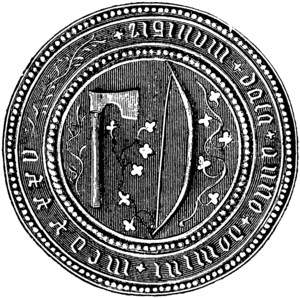
Dalarna / Historie
Dalarnas ældste segl, fra 1435
Dalarna er et historisk landskab i det nordvestlige Svealand i det centrale Sverige. Landskabet er sammenfaldende med Dalarnas län med nogle undtagelser, blandt andet tilhører Hamra församling Gävleborgs län.